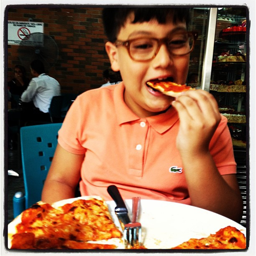
this is a woman at a diner with a croc shirt
A boy eating a piece of pizza, on a tray.
A young child is eating a slice of pizza.
A person eating a slice of pizza in front of a fork.
A boy eating pizza sitting in a restaurant